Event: Nepal Earthquake
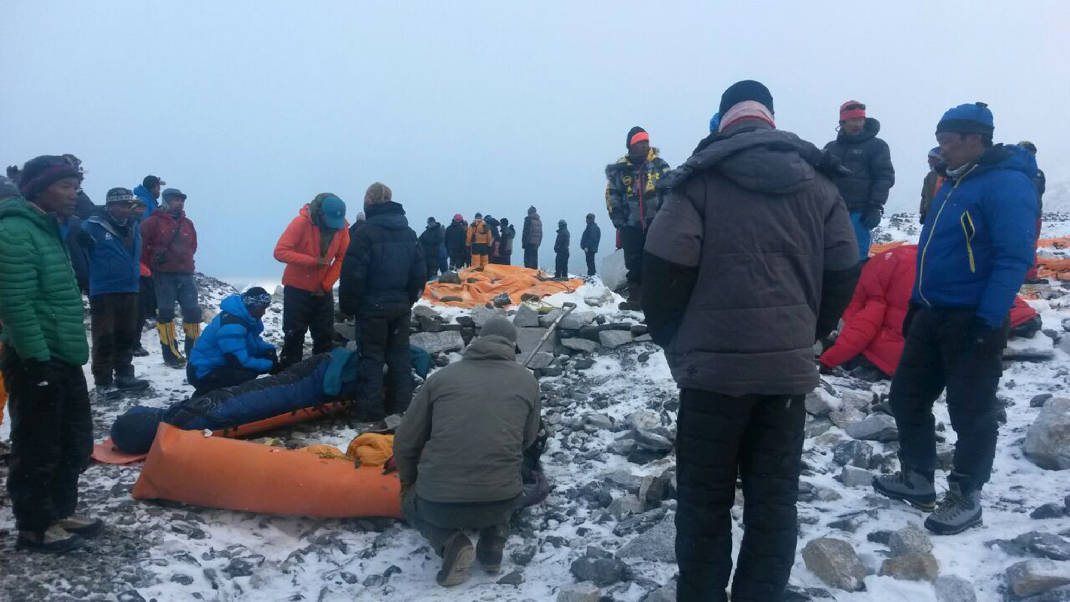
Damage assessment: damage